Cuitláhuac

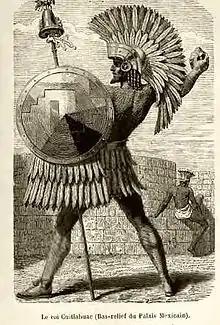
Cuitláhuac

Cuitláhuac ruled just 80 days, perhaps dying from smallpox that had been introduced to the New World by an African suffering from the disease who was part of Pánfilo de Narváez's expedition to capture Cortés. However, he played a really important role in the Aztec empire, and was best known for leading the Aztec resistance against the Spanish invaders. The early sources do not explicitly say from what he succumbed. Immediately after Cuitláhuac's death, Cuauhtémoc was made the next "tlatoani".